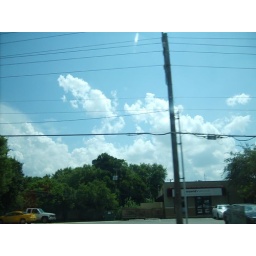
We had actually not seen the blue sky in almost 30 days...